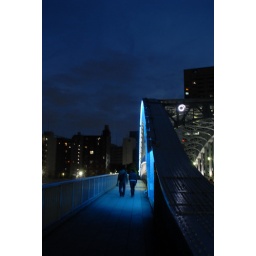
walking in blue